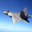
Label: airplane